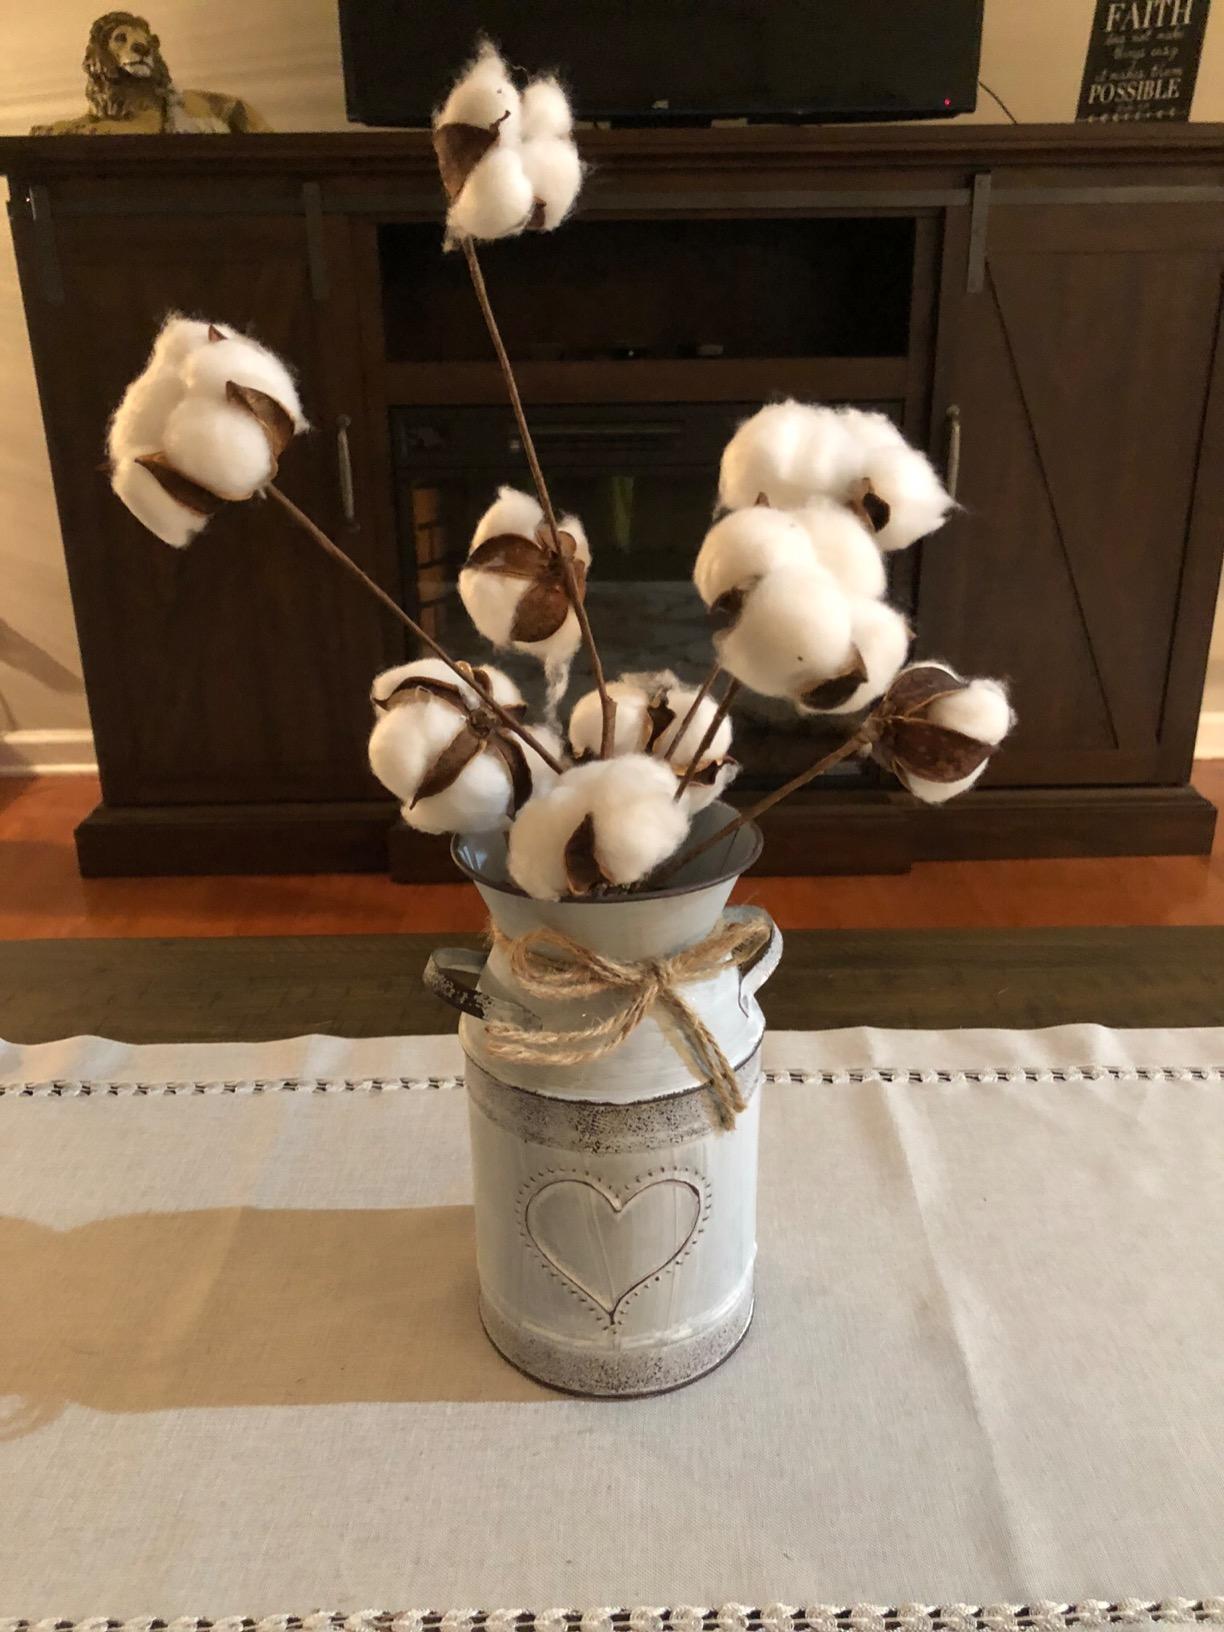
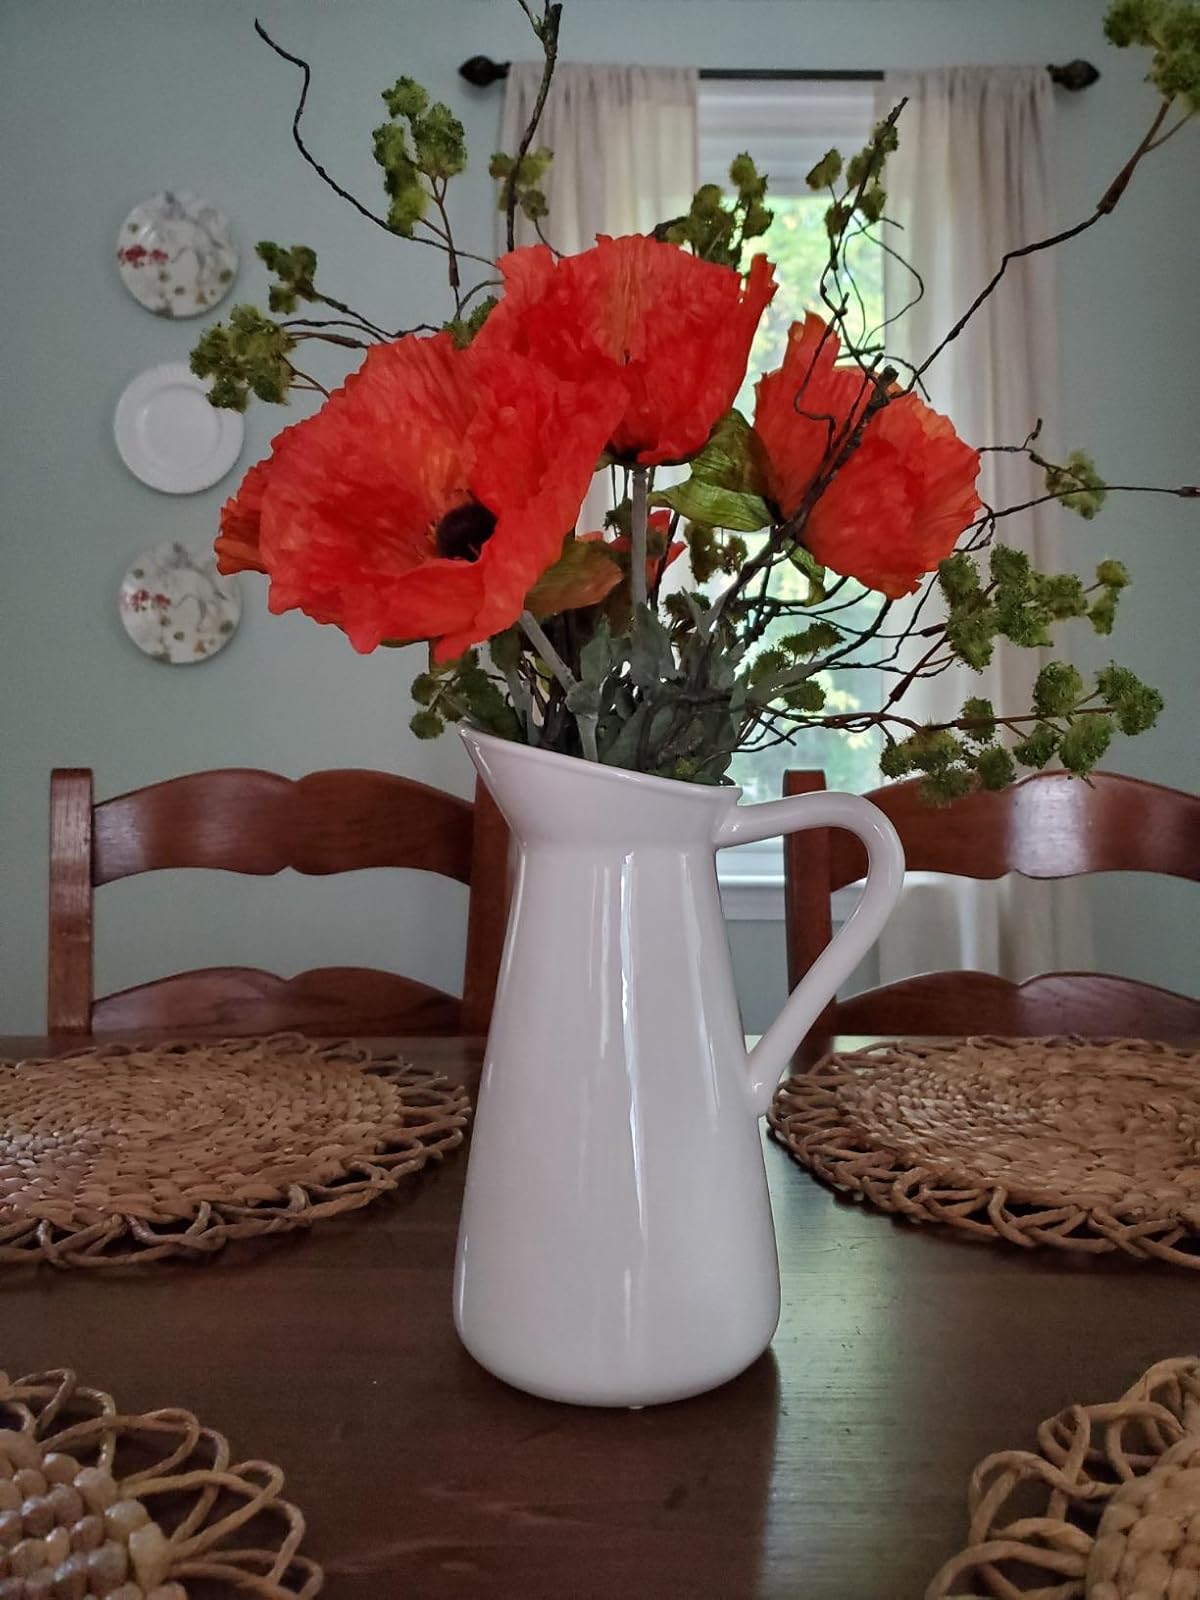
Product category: vase
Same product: no